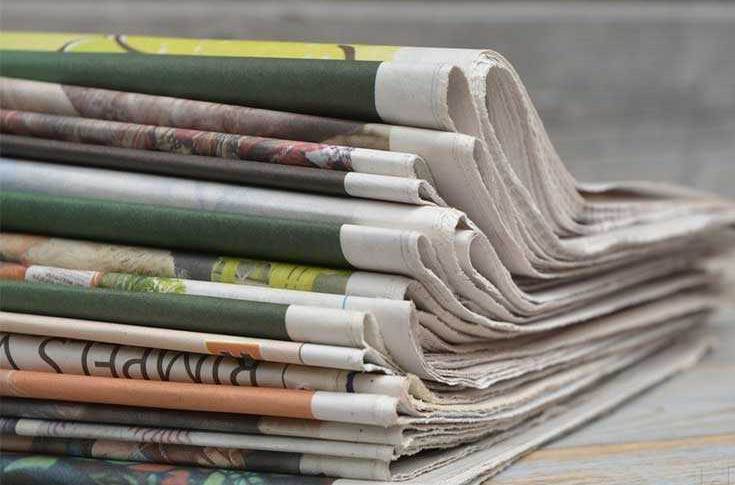
Label: paper